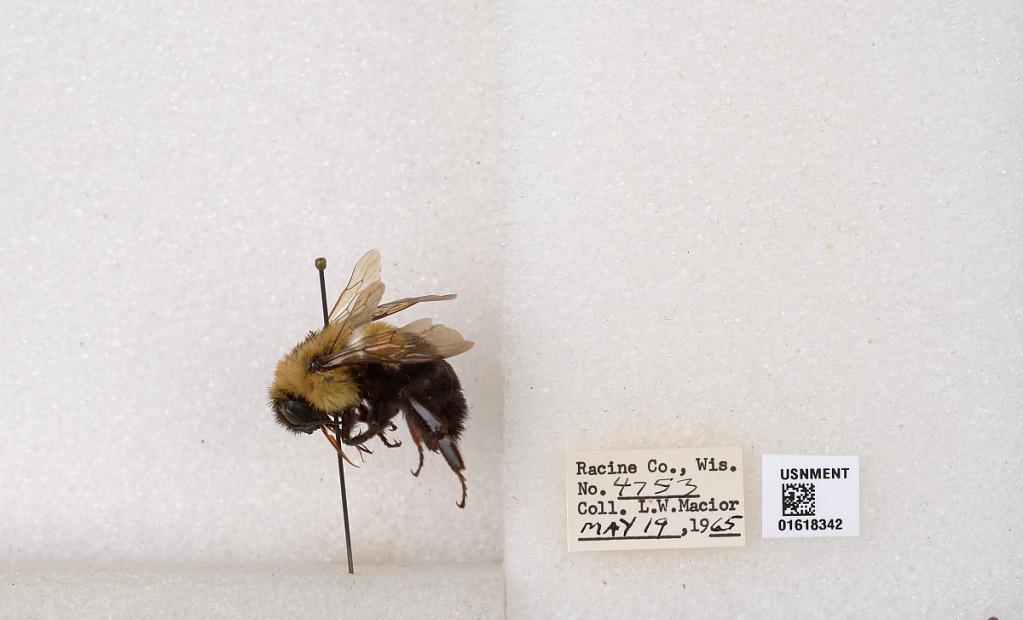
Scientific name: Bombus impatiens Cresson
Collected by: L. Macior
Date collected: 1965-5-19
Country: United States
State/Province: Wisconsin
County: Racine
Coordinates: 42.7299, -87.8123